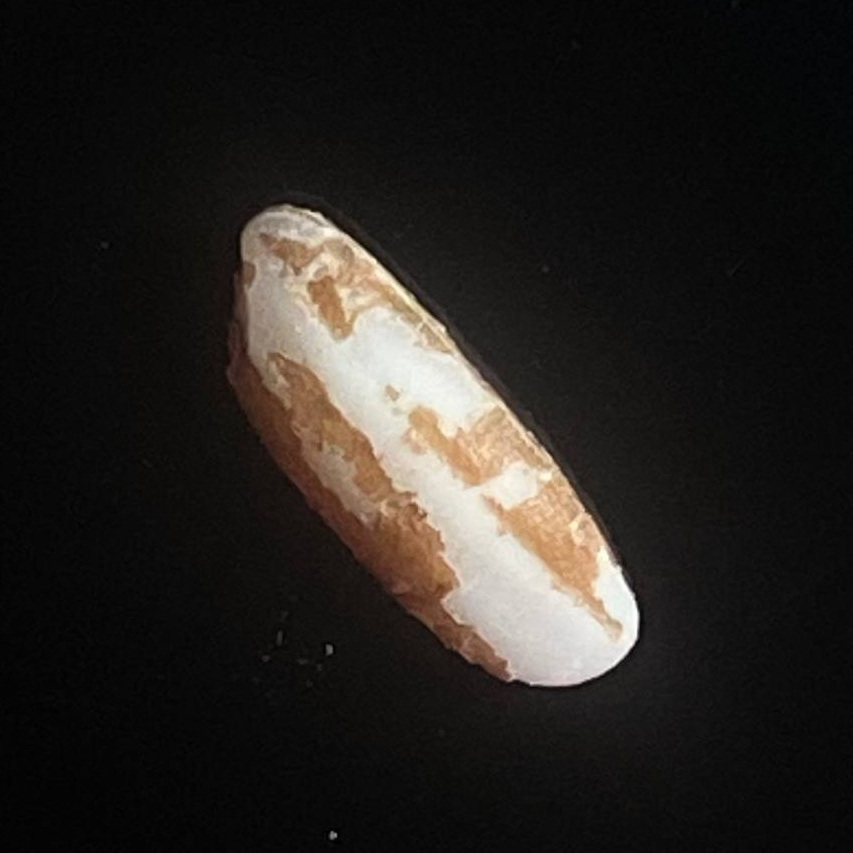
Rice variety: Lal_Binni